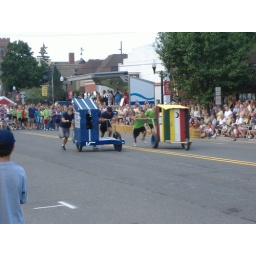
Out house races--The festival starts-Kayla is in the blue outhouse